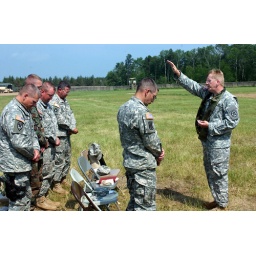
Chaplain Gary Selof conducts a church service in the field during Annual Training in Camp Ripley, Minnesota